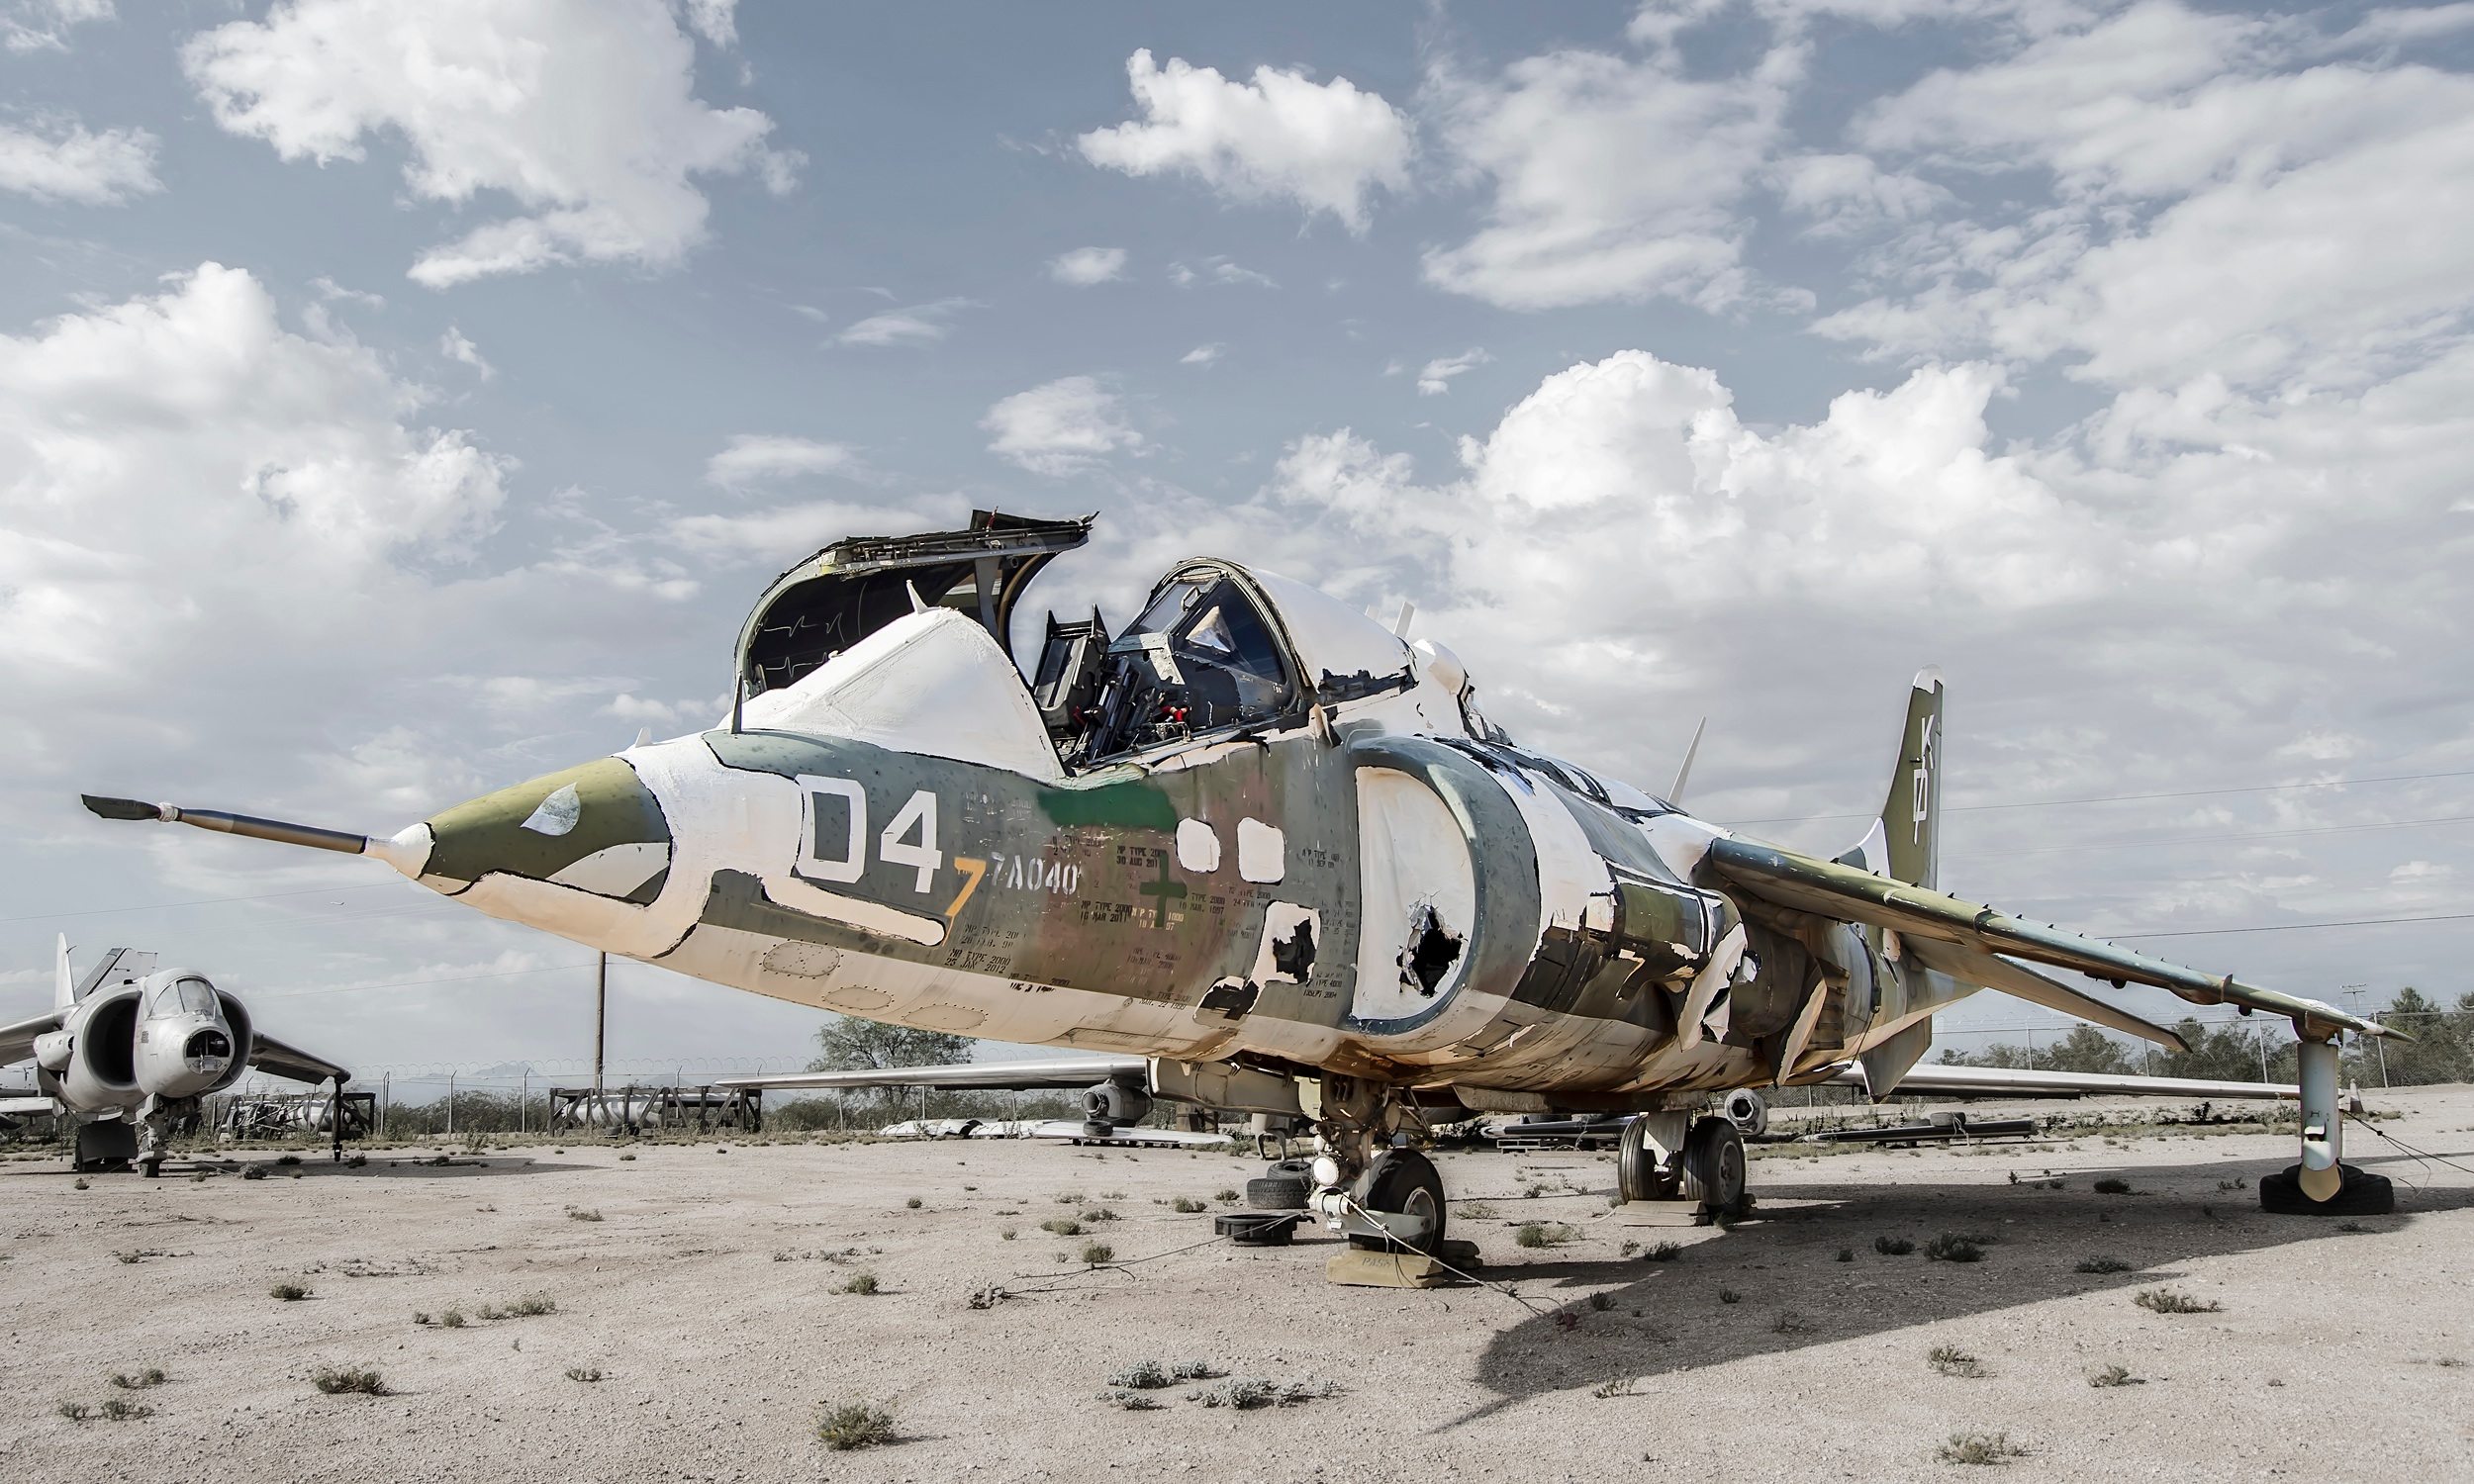
airplane, aircraft, vehicle, aviation, helicopter, air force, jet aircraft, fighter aircraft, military aircraft, atmosphere of earth, aircraft engine